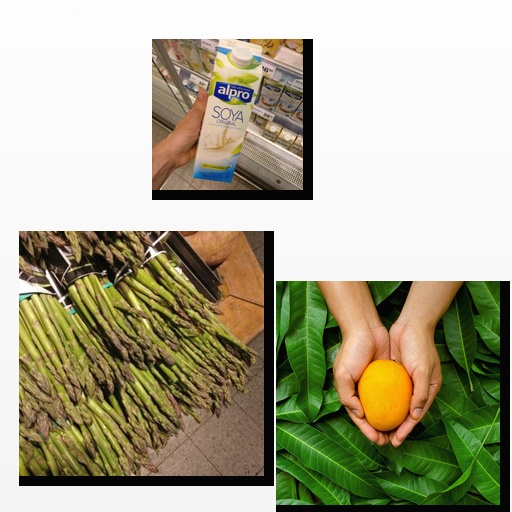
Food items: soy_milk, mango, asparagus